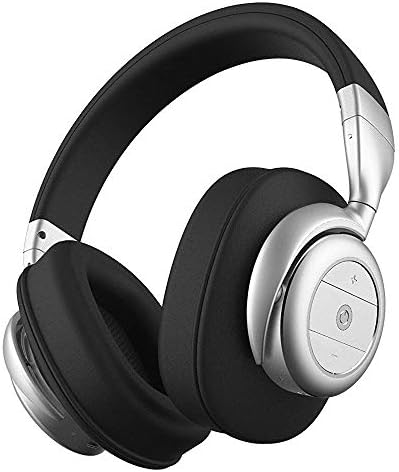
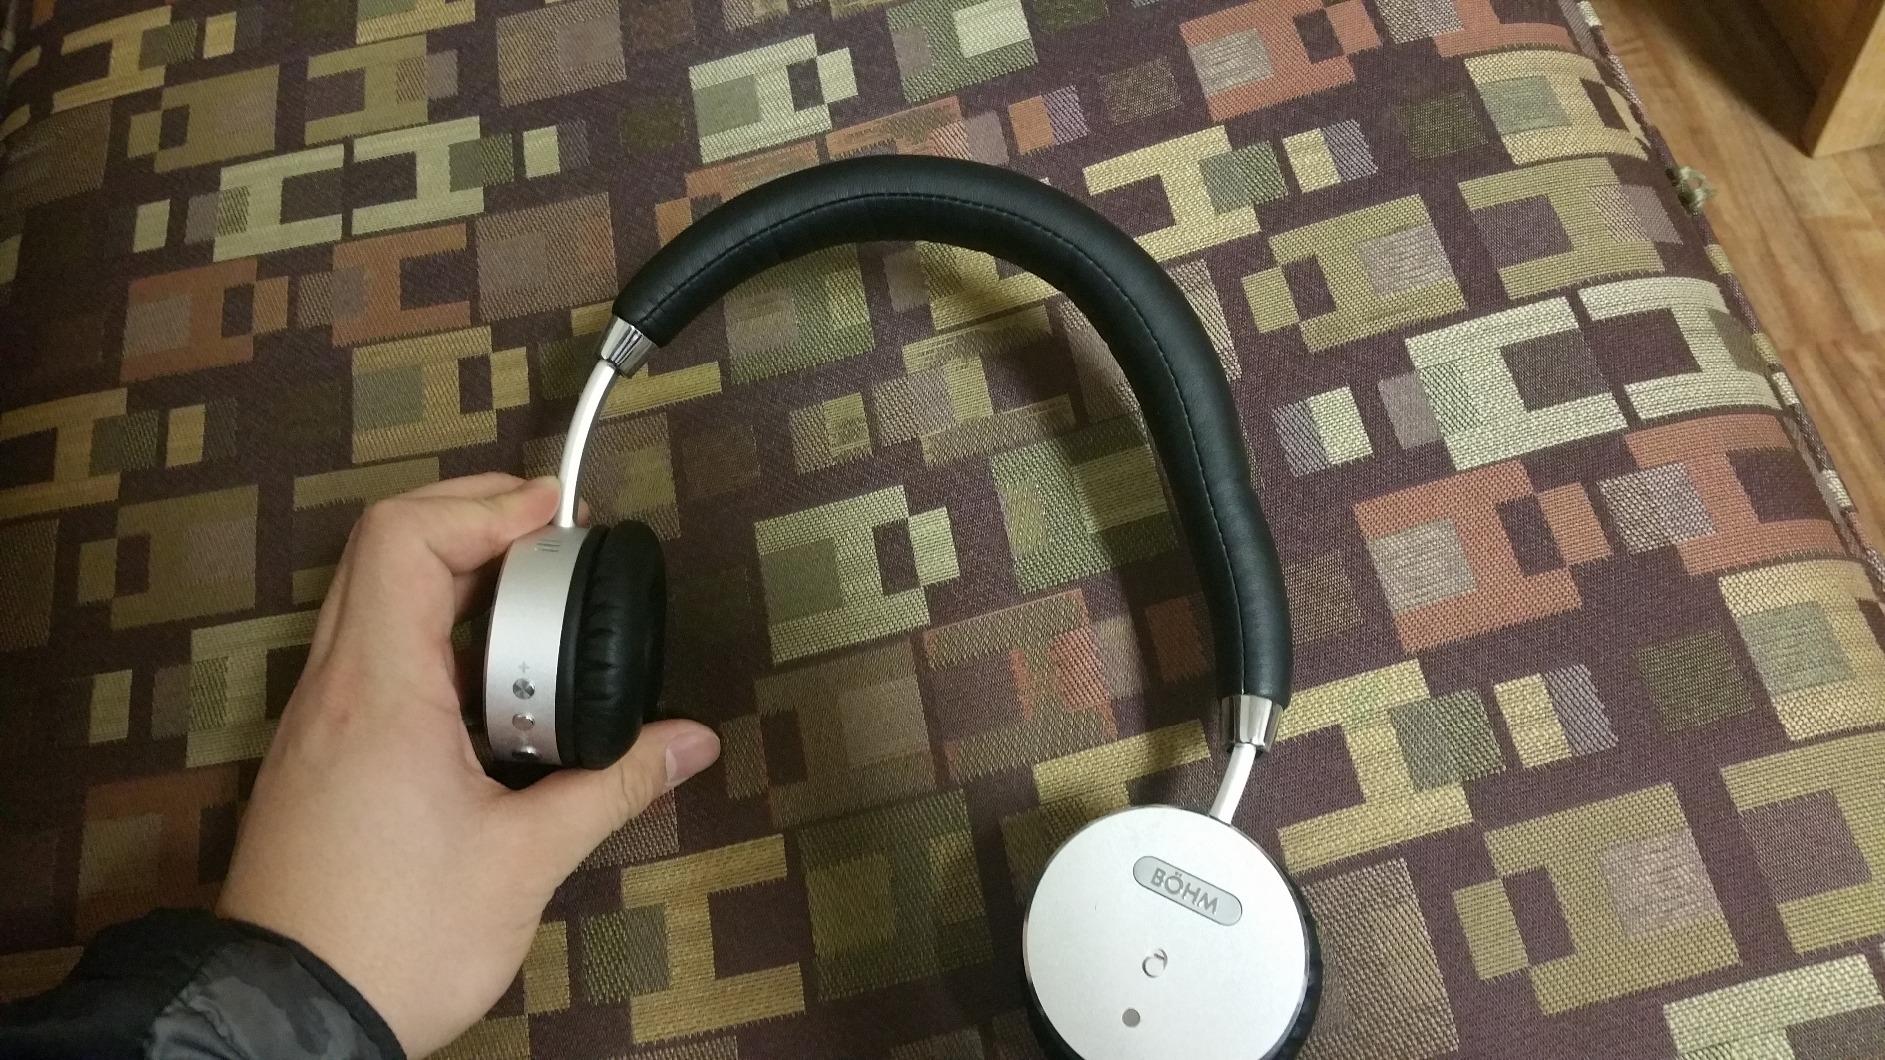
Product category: headphones
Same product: no